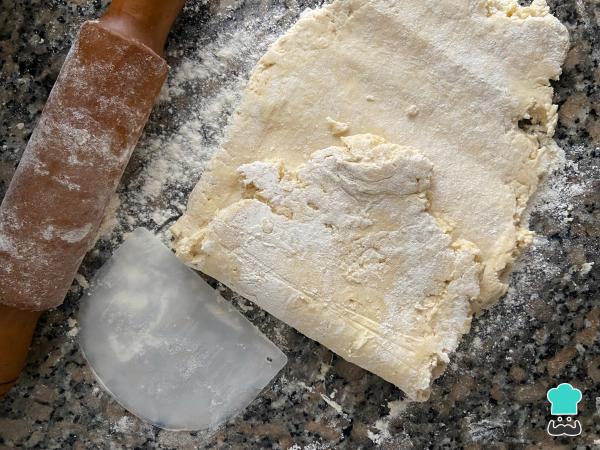
Espolvorea un poco de harina sobre la masa y estírala con ayuda de un palo de amasar. En este paso solo buscamos terminar de integrar la masa. Asimismo, ayúdate con el cornet o espátula para doblarla dos veces hacia el centro, como ves en la imagen.